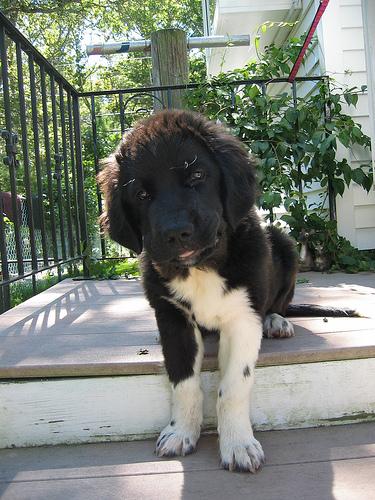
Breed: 215-n000031-Newfoundland